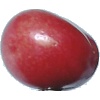
Label: Cherry 2